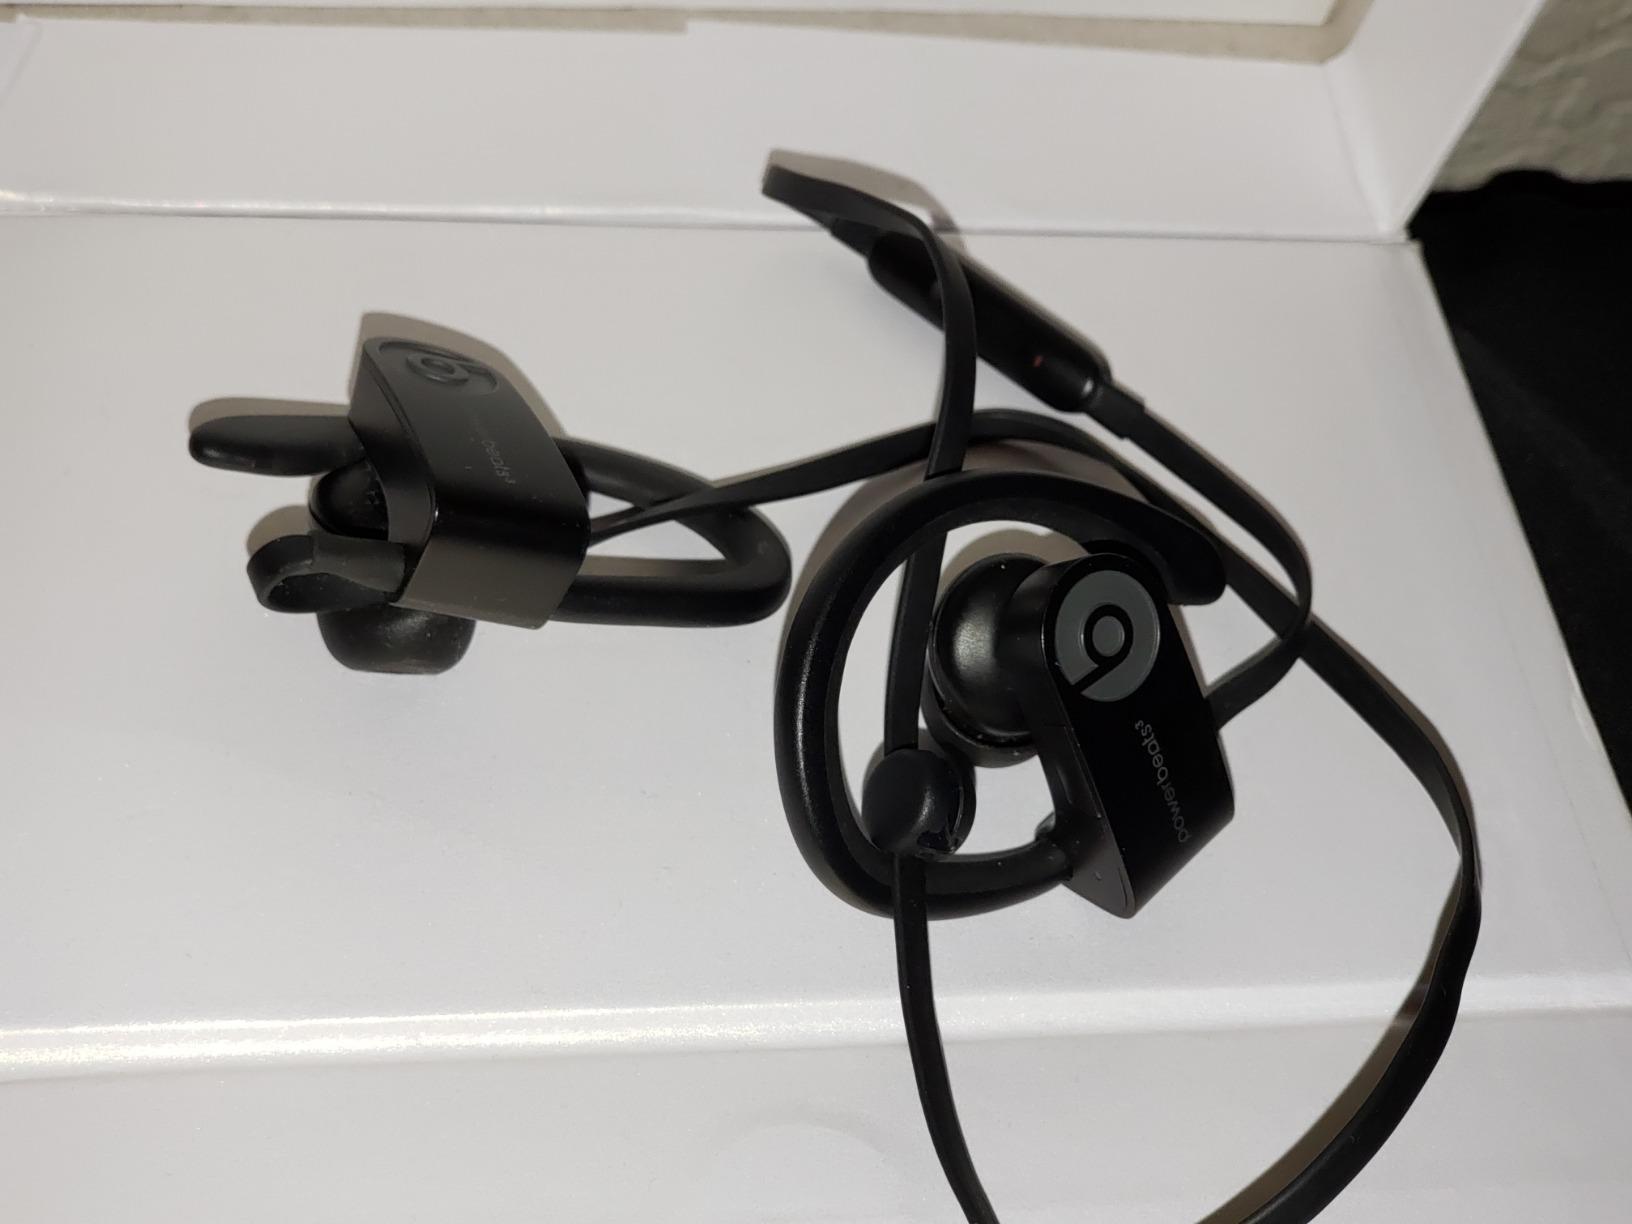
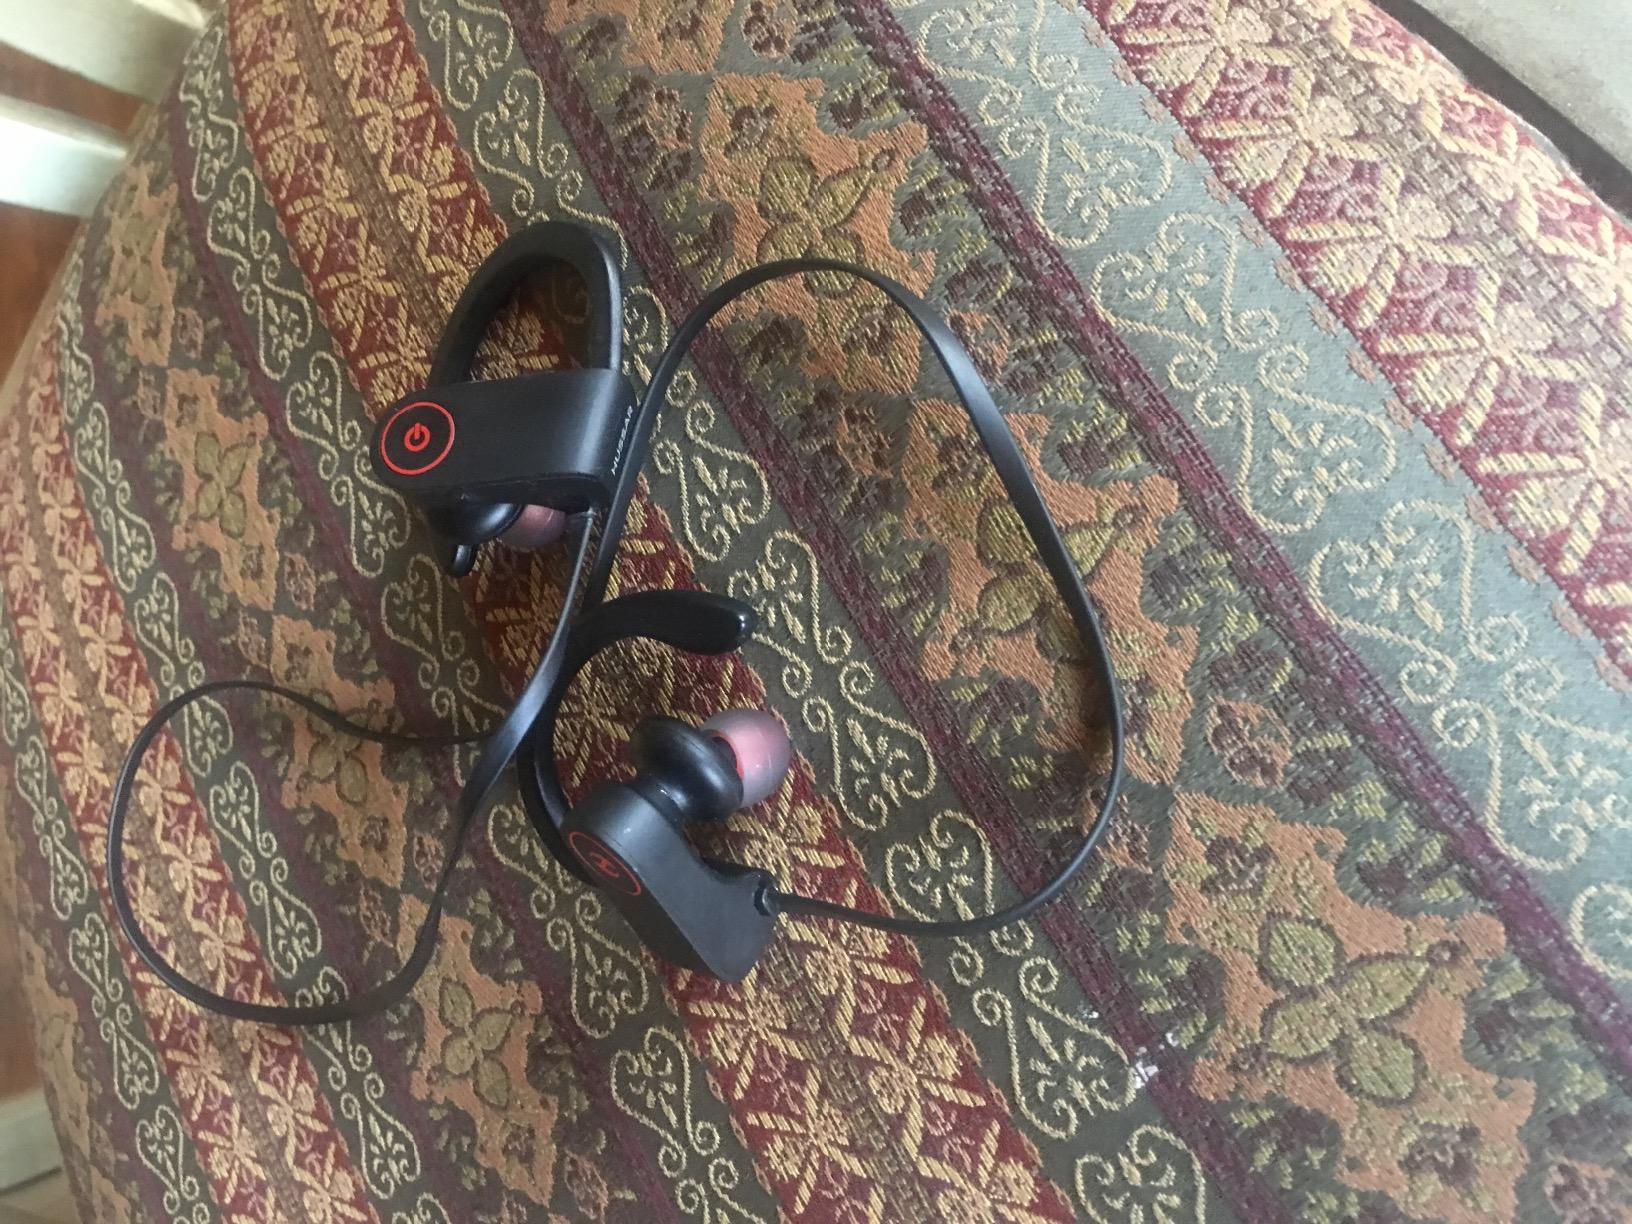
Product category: headphones
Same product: no